Under the Thousand Lanterns

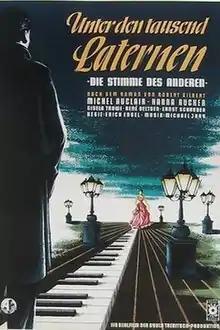
Film poster

Under the Thousand Lanterns is a 1952 French-West German crime film directed by Erich Engel and starring Michel Auclair, Gisela Trowe, and Hanna Rucker. It was entered into the 1952 Cannes Film Festival. It was made by Real Film at the Wandsbek Studios in Hamburg and on location in the city. The film's sets were designed by Albrecht Becker and Herbert Kirchhoff.